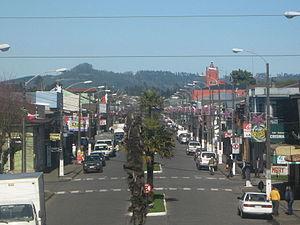
Pitrufquén est une ville et une commune du Chili de la Province de Cautín, elle-même située dans la Région de l'Araucanie. En 2012, la population de la commune s'élevait à 22 758 habitants. La superficie de la commune est de 581 km².